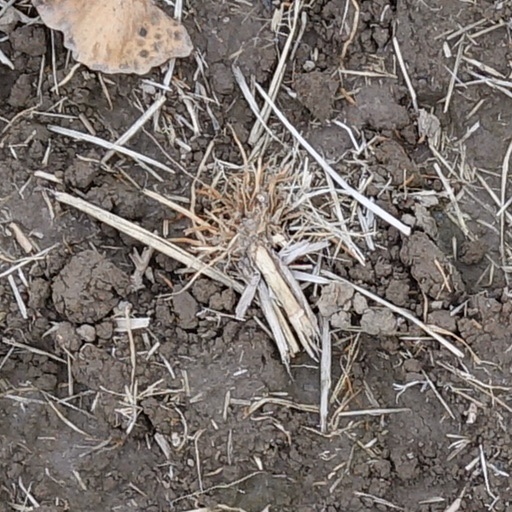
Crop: wheat